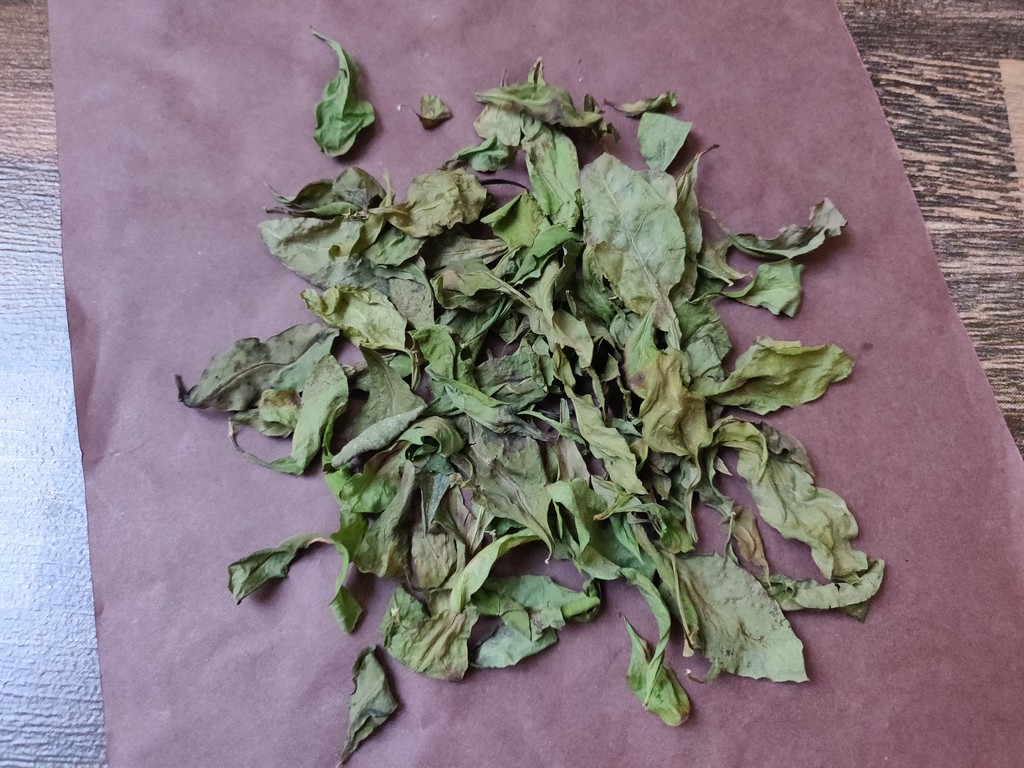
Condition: Dried
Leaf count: multiple
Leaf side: unknown